Ethel Myers

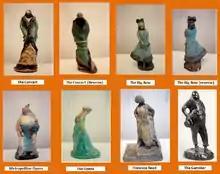
Statuettes by Ethel Myers

Mae Ethel Klinck (first named Lillian Cochran) was born in Brooklyn, New York in 1881. Her 20-year-old mother was already seriously ill at the time of her birth and died when Ethel was 4 years old. Ethel's father was already dead and so she became an orphan. She was later adopted by Michael and Alfiata Klinck, an affluent couple who renamed her Mae Ethel Klinck. After the death of Michael Klinck, Alfiata moved between Brooklyn and Orange, N.J. which helped provide Ethel with a strong early education in both public and private schools. It was also her adoptive mother who encouraged Ethel to train on the piano in hopes of her becoming a concert pianist.